Georgia Tech

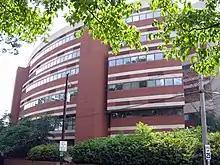
A circular, six-story brick building with decorative white concrete stripes above and below lines of adjacent square windows that encircle most of each level

Georgia Tech also operates a campus in Metz, in northeastern France, known as Georgia Tech Europe (GTE). Opened in October 1990, it offers master's-level courses in Electrical and Computer Engineering, Computer Science and Mechanical Engineering and Ph.D. coursework in Electrical and Computer Engineering and Mechanical Engineering. Georgia Tech Europe was the defendant in a lawsuit pertaining to the language used in advertisements, which was a violation of the Toubon Law.